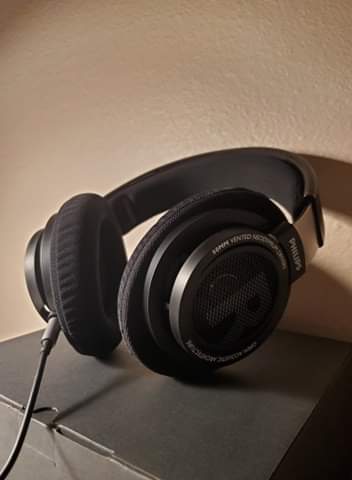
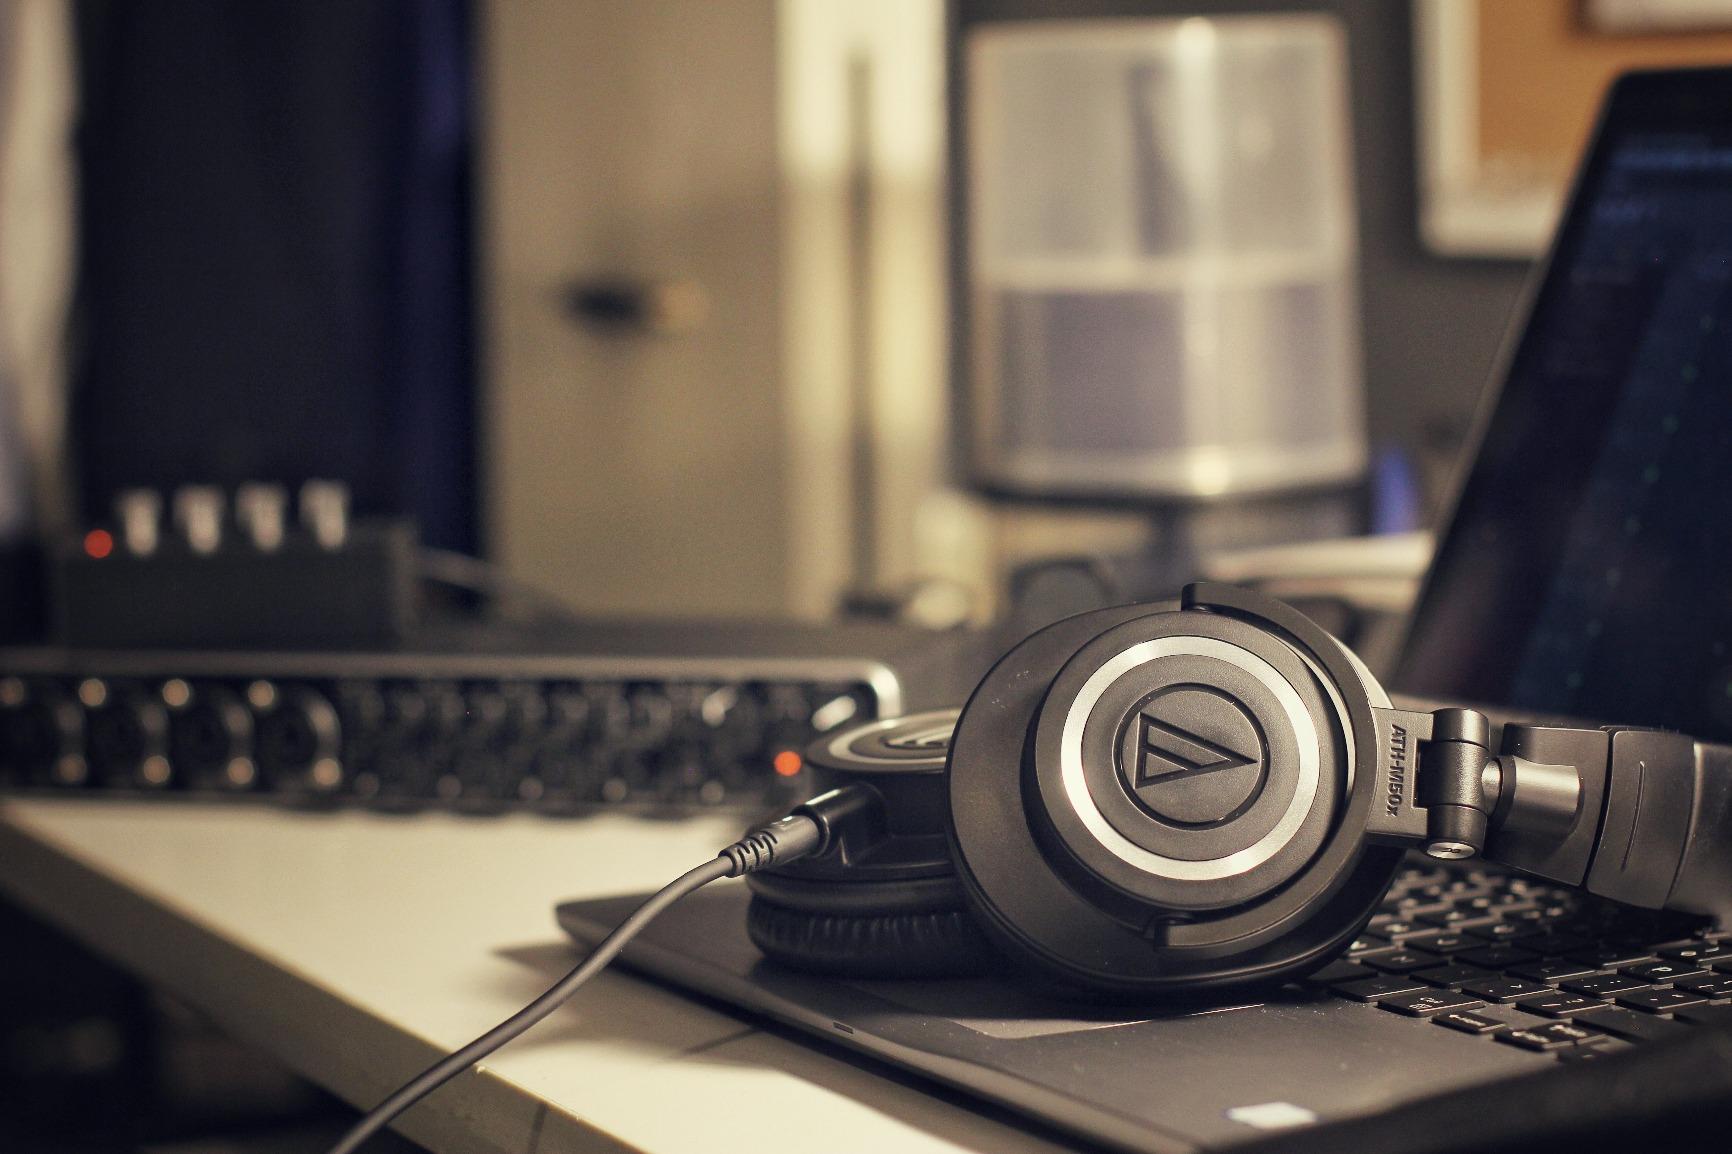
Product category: headphones
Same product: no